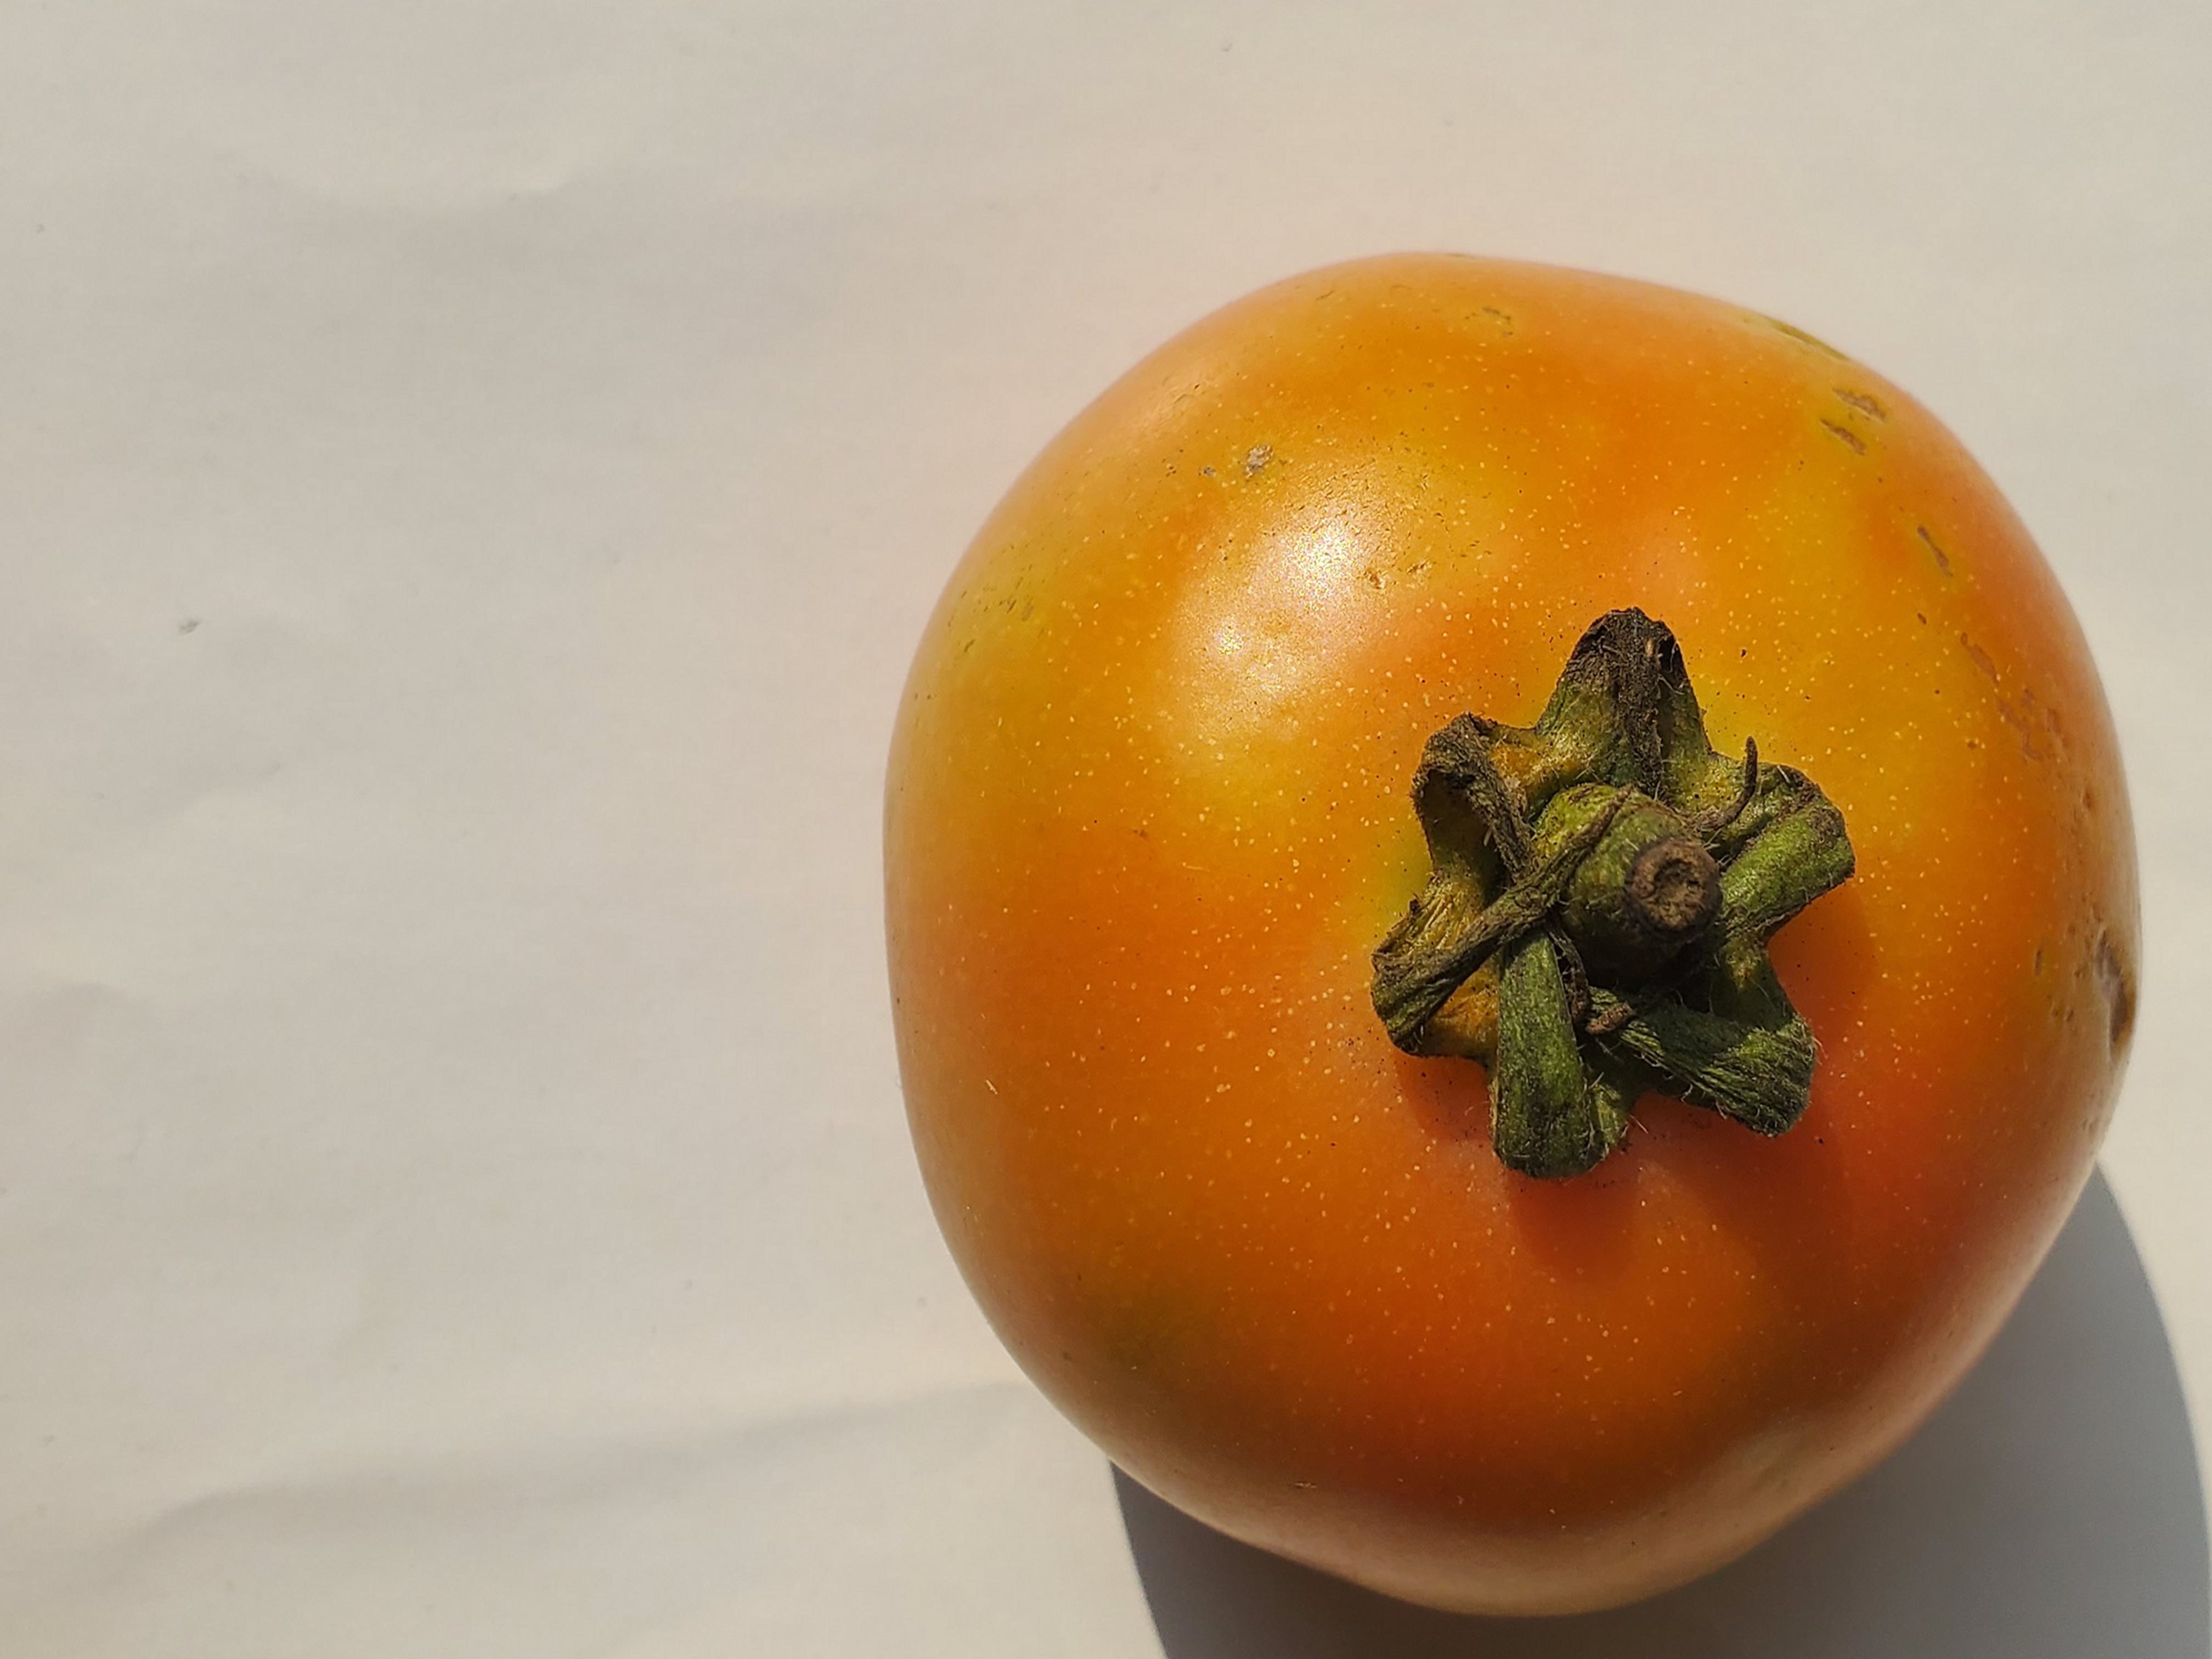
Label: Fresh